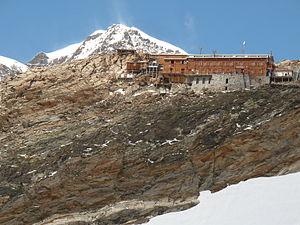
La cabane Giovanni Gnifetti est un refuge alpin, situé dans la haute vallée du Lys, dans la commune de Gressoney-La-Trinité, sur le versant italien du mont Rose, à 3 647 mètres d'altitude.